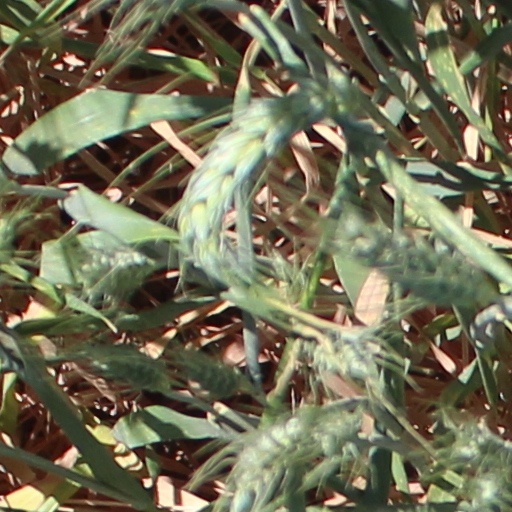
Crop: wheat